Dmitry Kulikov (ice hockey)

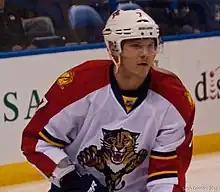
Kulikov in a game against the St. Louis Blues in 2011.

On 25 June 2016, Kulikov was traded to the Buffalo Sabres, along with the 33rd overall pick in the 2016 NHL Draft in exchange for defenceman Mark Pysyk and picks 38 and 89 in the 2016 draft. In the 2016–17 season, Kulikov's time with the Sabres was largely affected through injury. In the last year of his contract, he appeared in 47 games to produce a career low 2 goals and 5 points.